Vinger Church

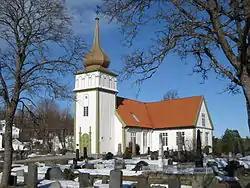
View of the church

Vinger Church is a parish church of the Church of Norway in Kongsvinger Municipality in Innlandet county, Norway. It is located in the town of Kongsvinger. It is the church for the Vinger parish which is part of the Solør, Vinger og Odal prosti (deanery) in the Diocese of Hamar. The white, wooden church was built in a cruciform design in 1697 using plans drawn up by the architect Peder Gundersen Norigarden. The church seats about 600 people.